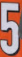
Number: 5